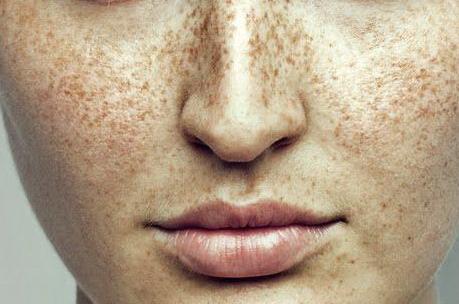
Texture: freckled